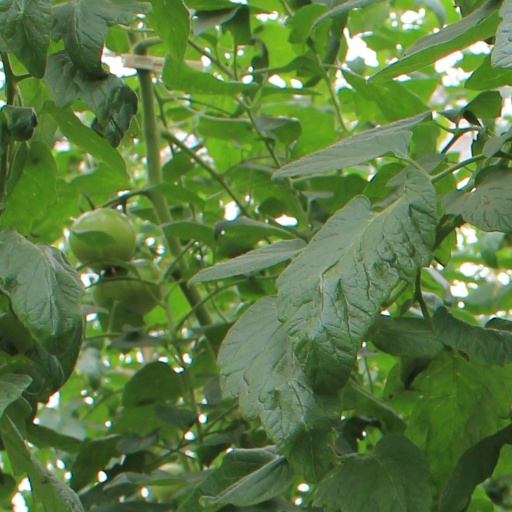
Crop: tomato